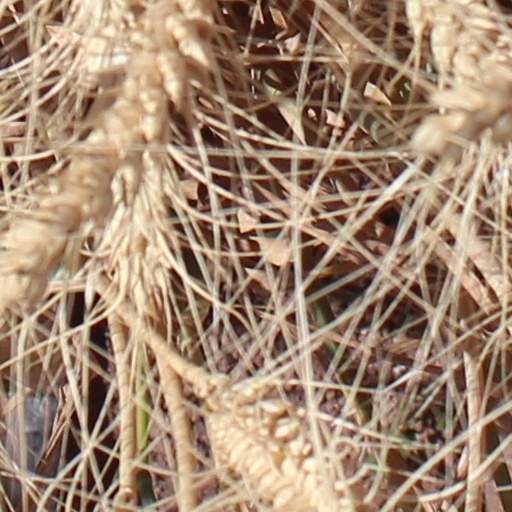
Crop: wheat